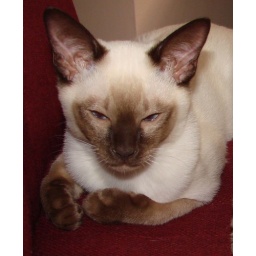
Oscar takes over my computer chair